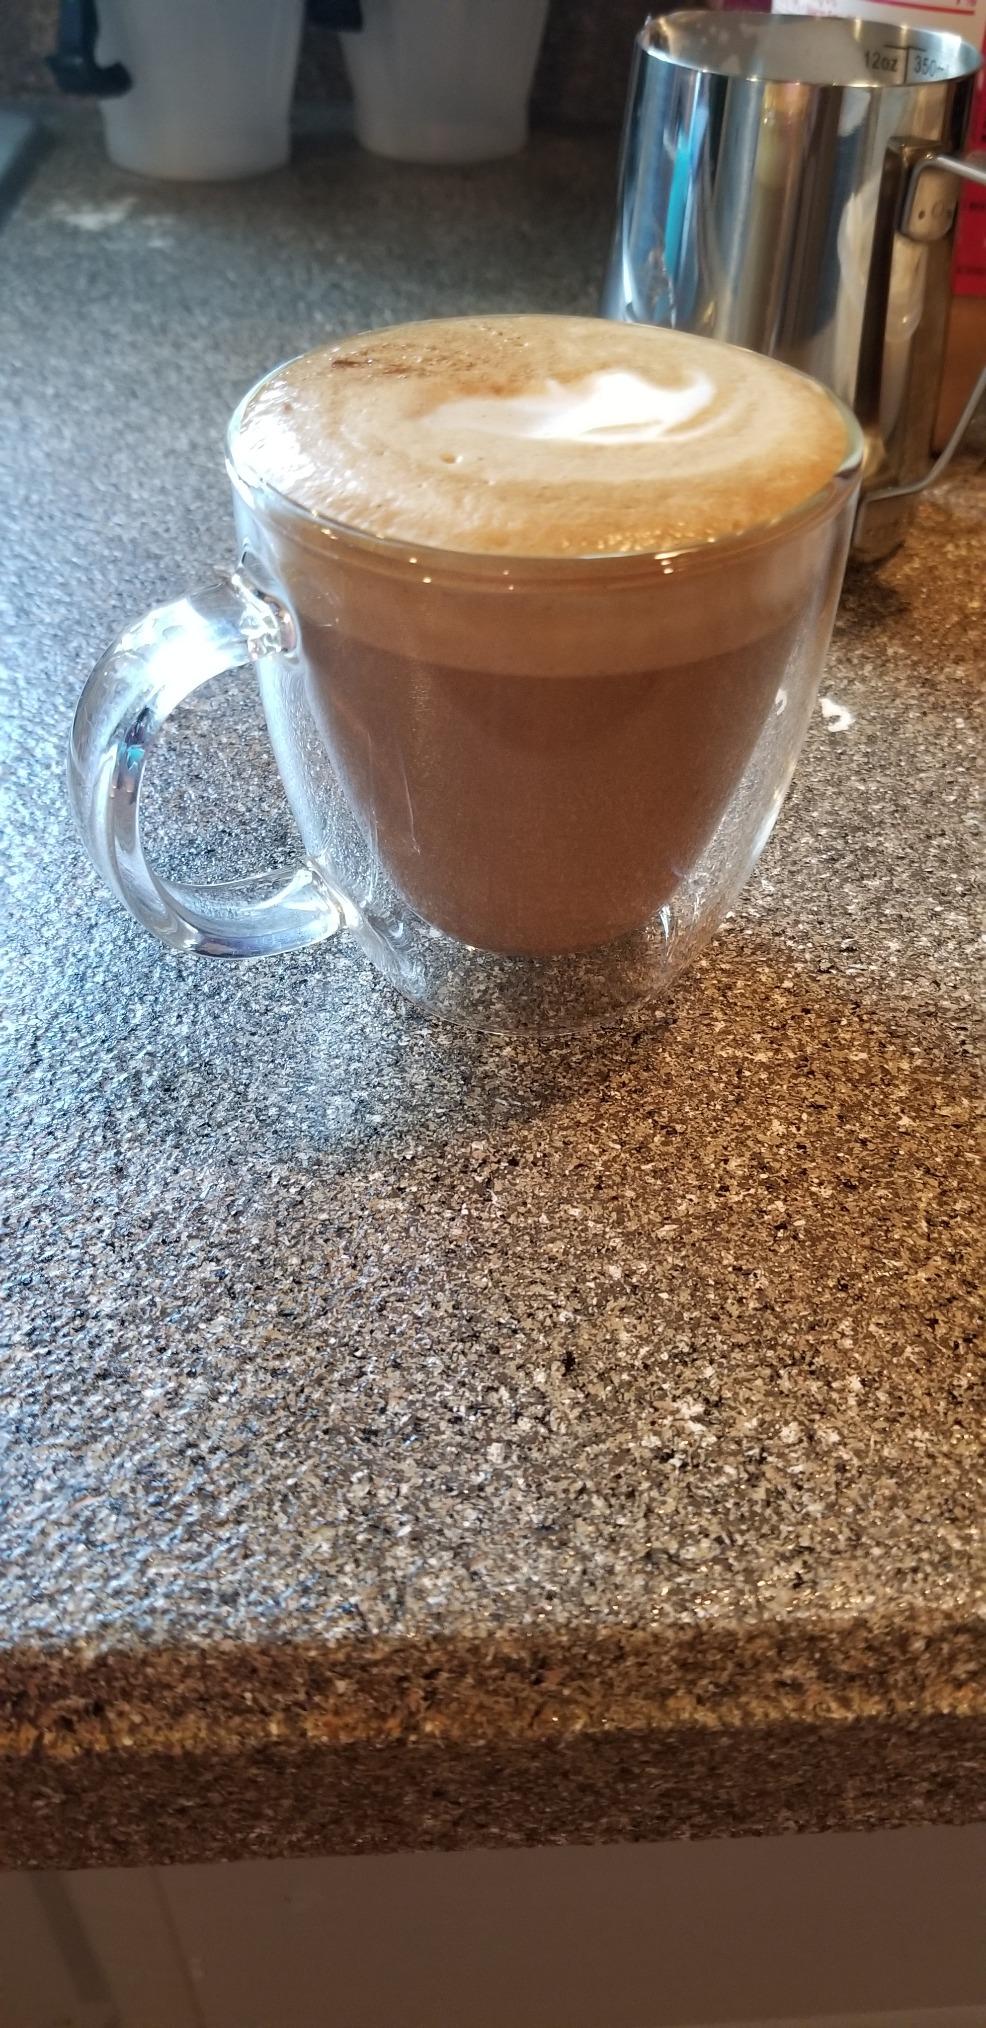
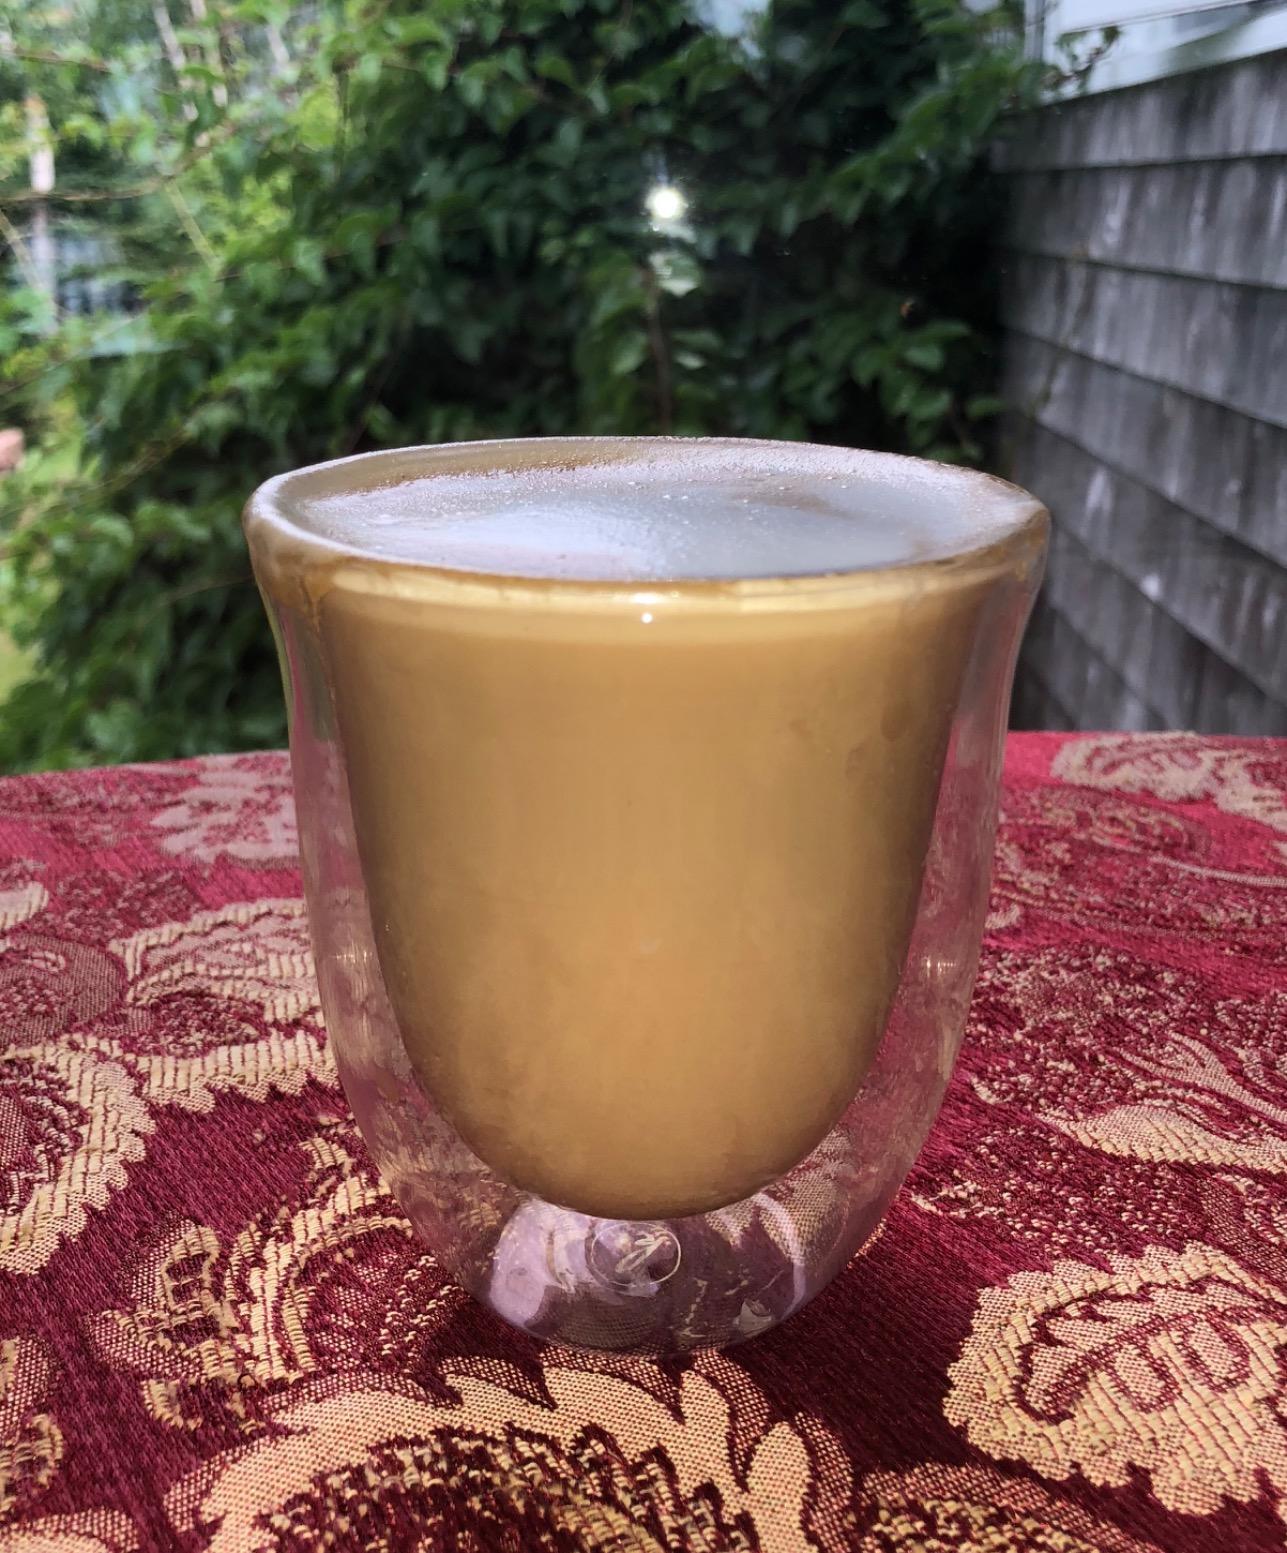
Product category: items_mug
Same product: no